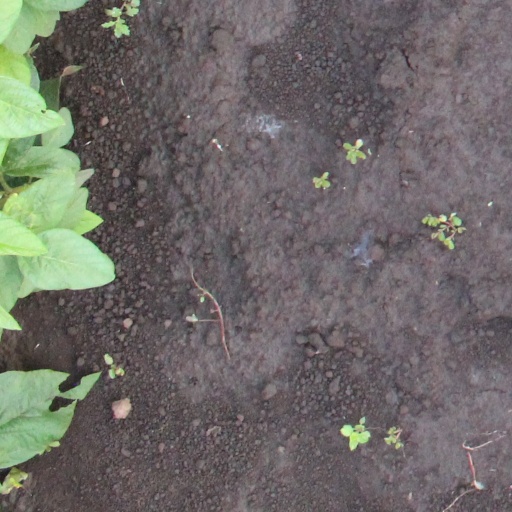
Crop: soybean